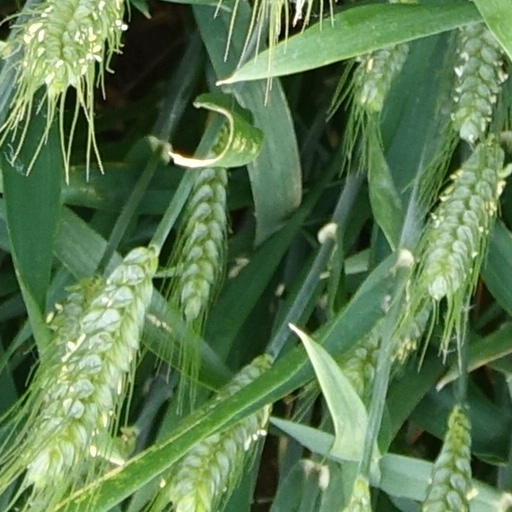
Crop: wheat